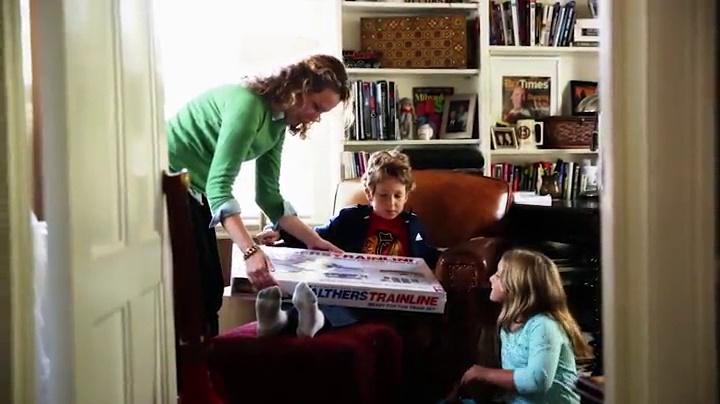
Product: Walthers Trainline HO Scale Model Trackside Tool Buildings
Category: Toys & Games | Hobbies | Trains & Accessories | Accessories | Buildings & Structures
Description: Quick and easy to build - great for first-time kit builders.
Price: $18.99